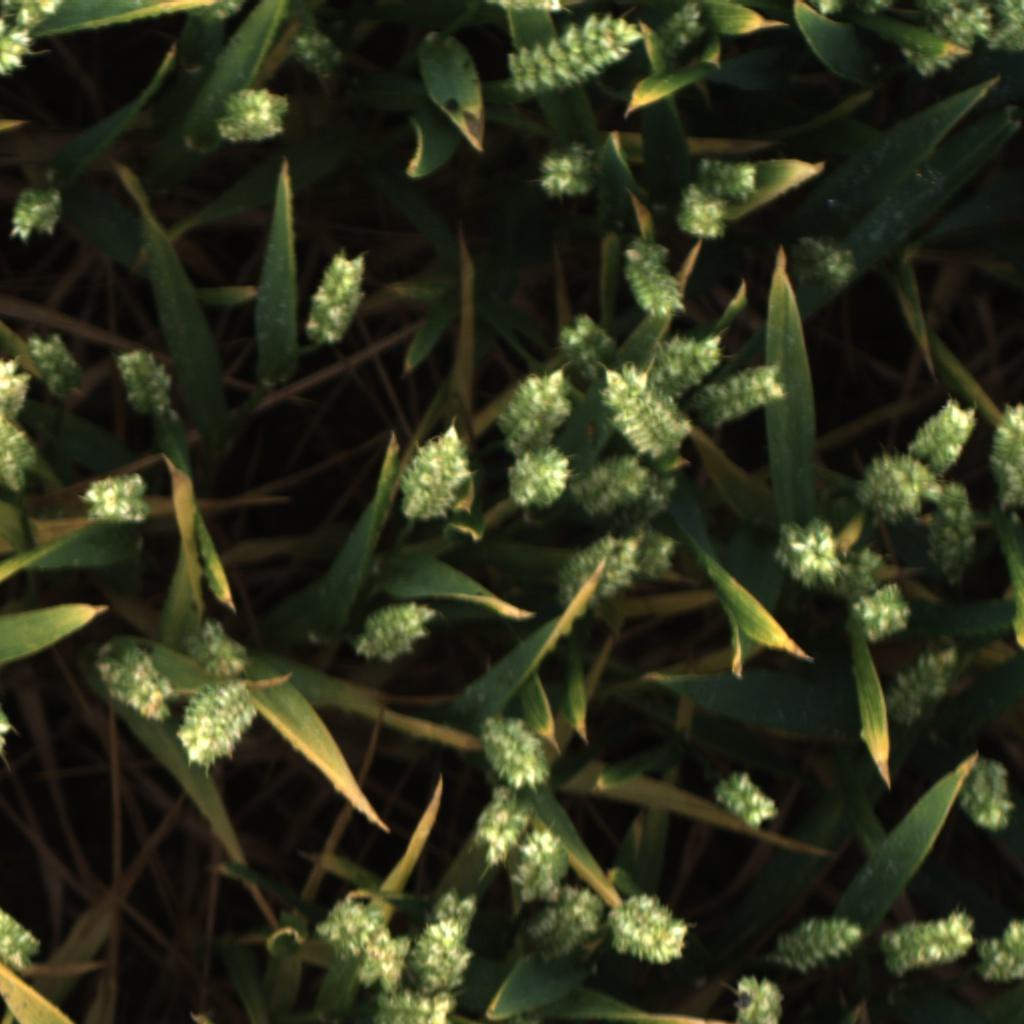
Country: UK
Location: Rothamsted
Wheat development stage: Filling - Ripening